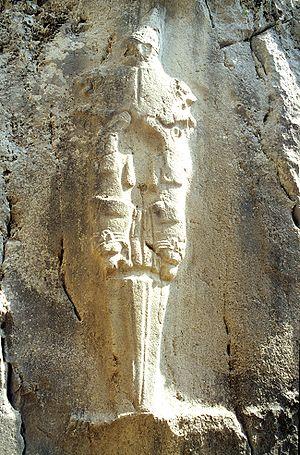
Les Hittites sont un peuple ayant vécu en Anatolie au IIᵉ millénaire av. J.-C. Ils doivent leur nom à la région dans laquelle ils ont établi leur royaume principal, le Hatti, situé en Anatolie centrale autour de leur capitale, Hattusa. C'est à compter de la seconde moitié du XVIIᵉ siècle avant notre ère un des plus puissants royaumes du Moyen-Orient, dominant l'Anatolie jusqu'aux alentours de 1200 av. J.-C. Au XIVᵉ siècle avant notre ère, ils réussissent même à faire passer la majeure partie de la Syrie sous leur coupe, ce qui les met en rivalité avec d'autres puissants royaumes du Moyen-Orient : l'Égypte, le Mittani et l'Assyrie.